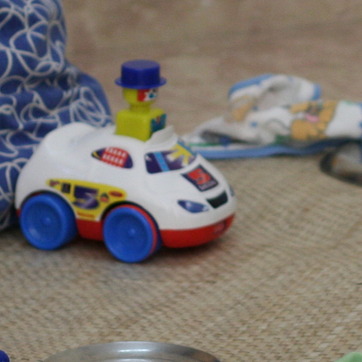
Material: plastic